Indrapura (Champa)

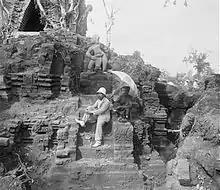
Đồng Dương before its destruction during the Vietnam War

The rise of two neighboring powers, Đại Cồ Việt in the north and the Khmer empire in the West, posed new threats to Champa. A war between Champa and the Khmer empire in 945, and another with Đại Cồ Việt under the Early Lê dynasty in 979, together weakened Champa. In 982, King of the Đại Việt, Lê Hoàn, led armies to sack a city in Northern Champa (Quảng Bình) in the Cham–Vietnamese War (982), killing the Cham king Paramesvaravarman I. His successor retreated 700 "li" (300 km/186 mi) to the city of Indrapura.